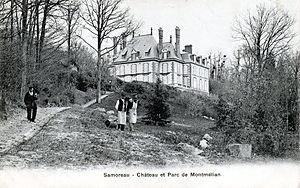
Le Château et Parc de Montmélian à Samoreau sur une carte postale vers 1900
Samoreau est une commune française située dans le département de Seine-et-Marne en région Île-de-France, en bord de Seine.